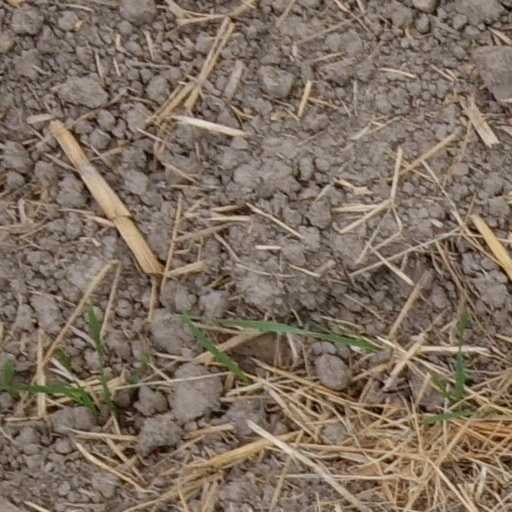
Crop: wheat